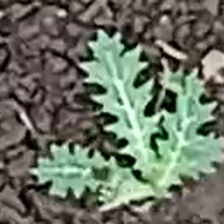
Weed species: Bilayat_(Mexicana_Argemone)